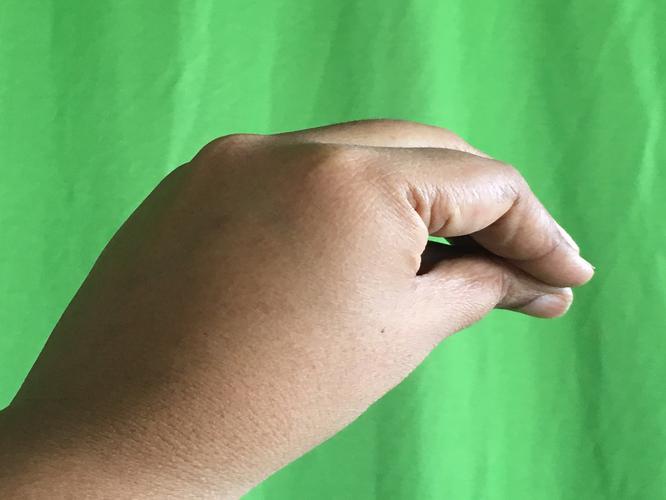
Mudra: Mukulam
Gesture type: single_hand